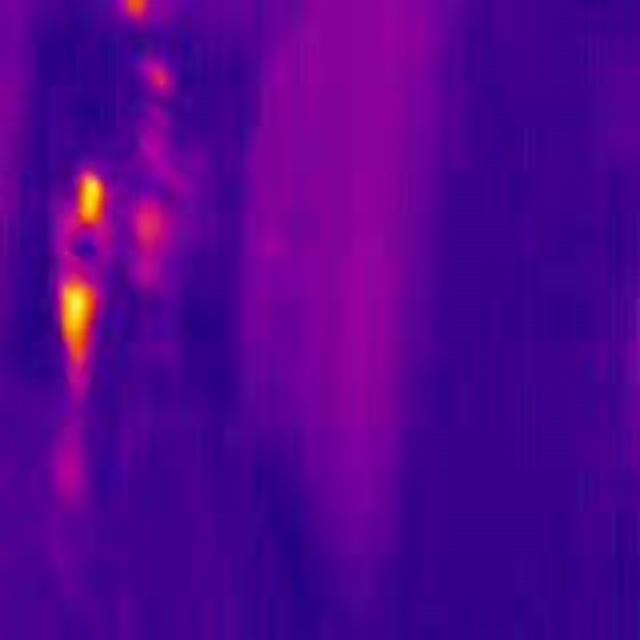
Detected objects:
label: person